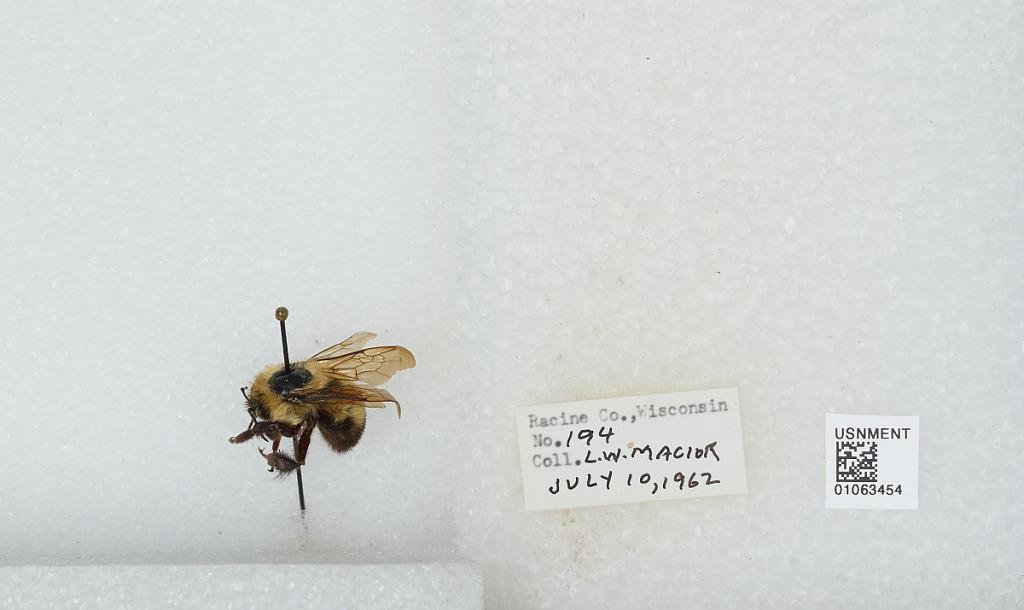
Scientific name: Bombus (Pyrobombus) bimaculatus Cresson
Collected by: L. Macior
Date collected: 1962-7-10
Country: United States
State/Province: Wisconsin
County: Racine
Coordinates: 42.78, -87.76